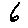
Label: 6